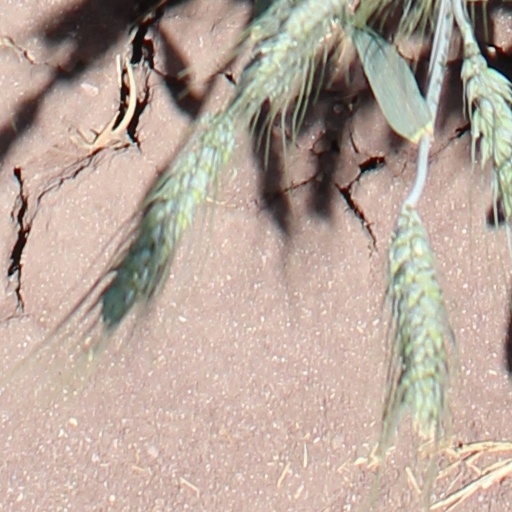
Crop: wheat